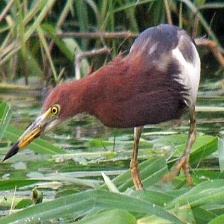
Species: CHINESE POND HERON
Scientific name: ARDEOLA BACCHUS
ImageNet parent category: little_blue_heron